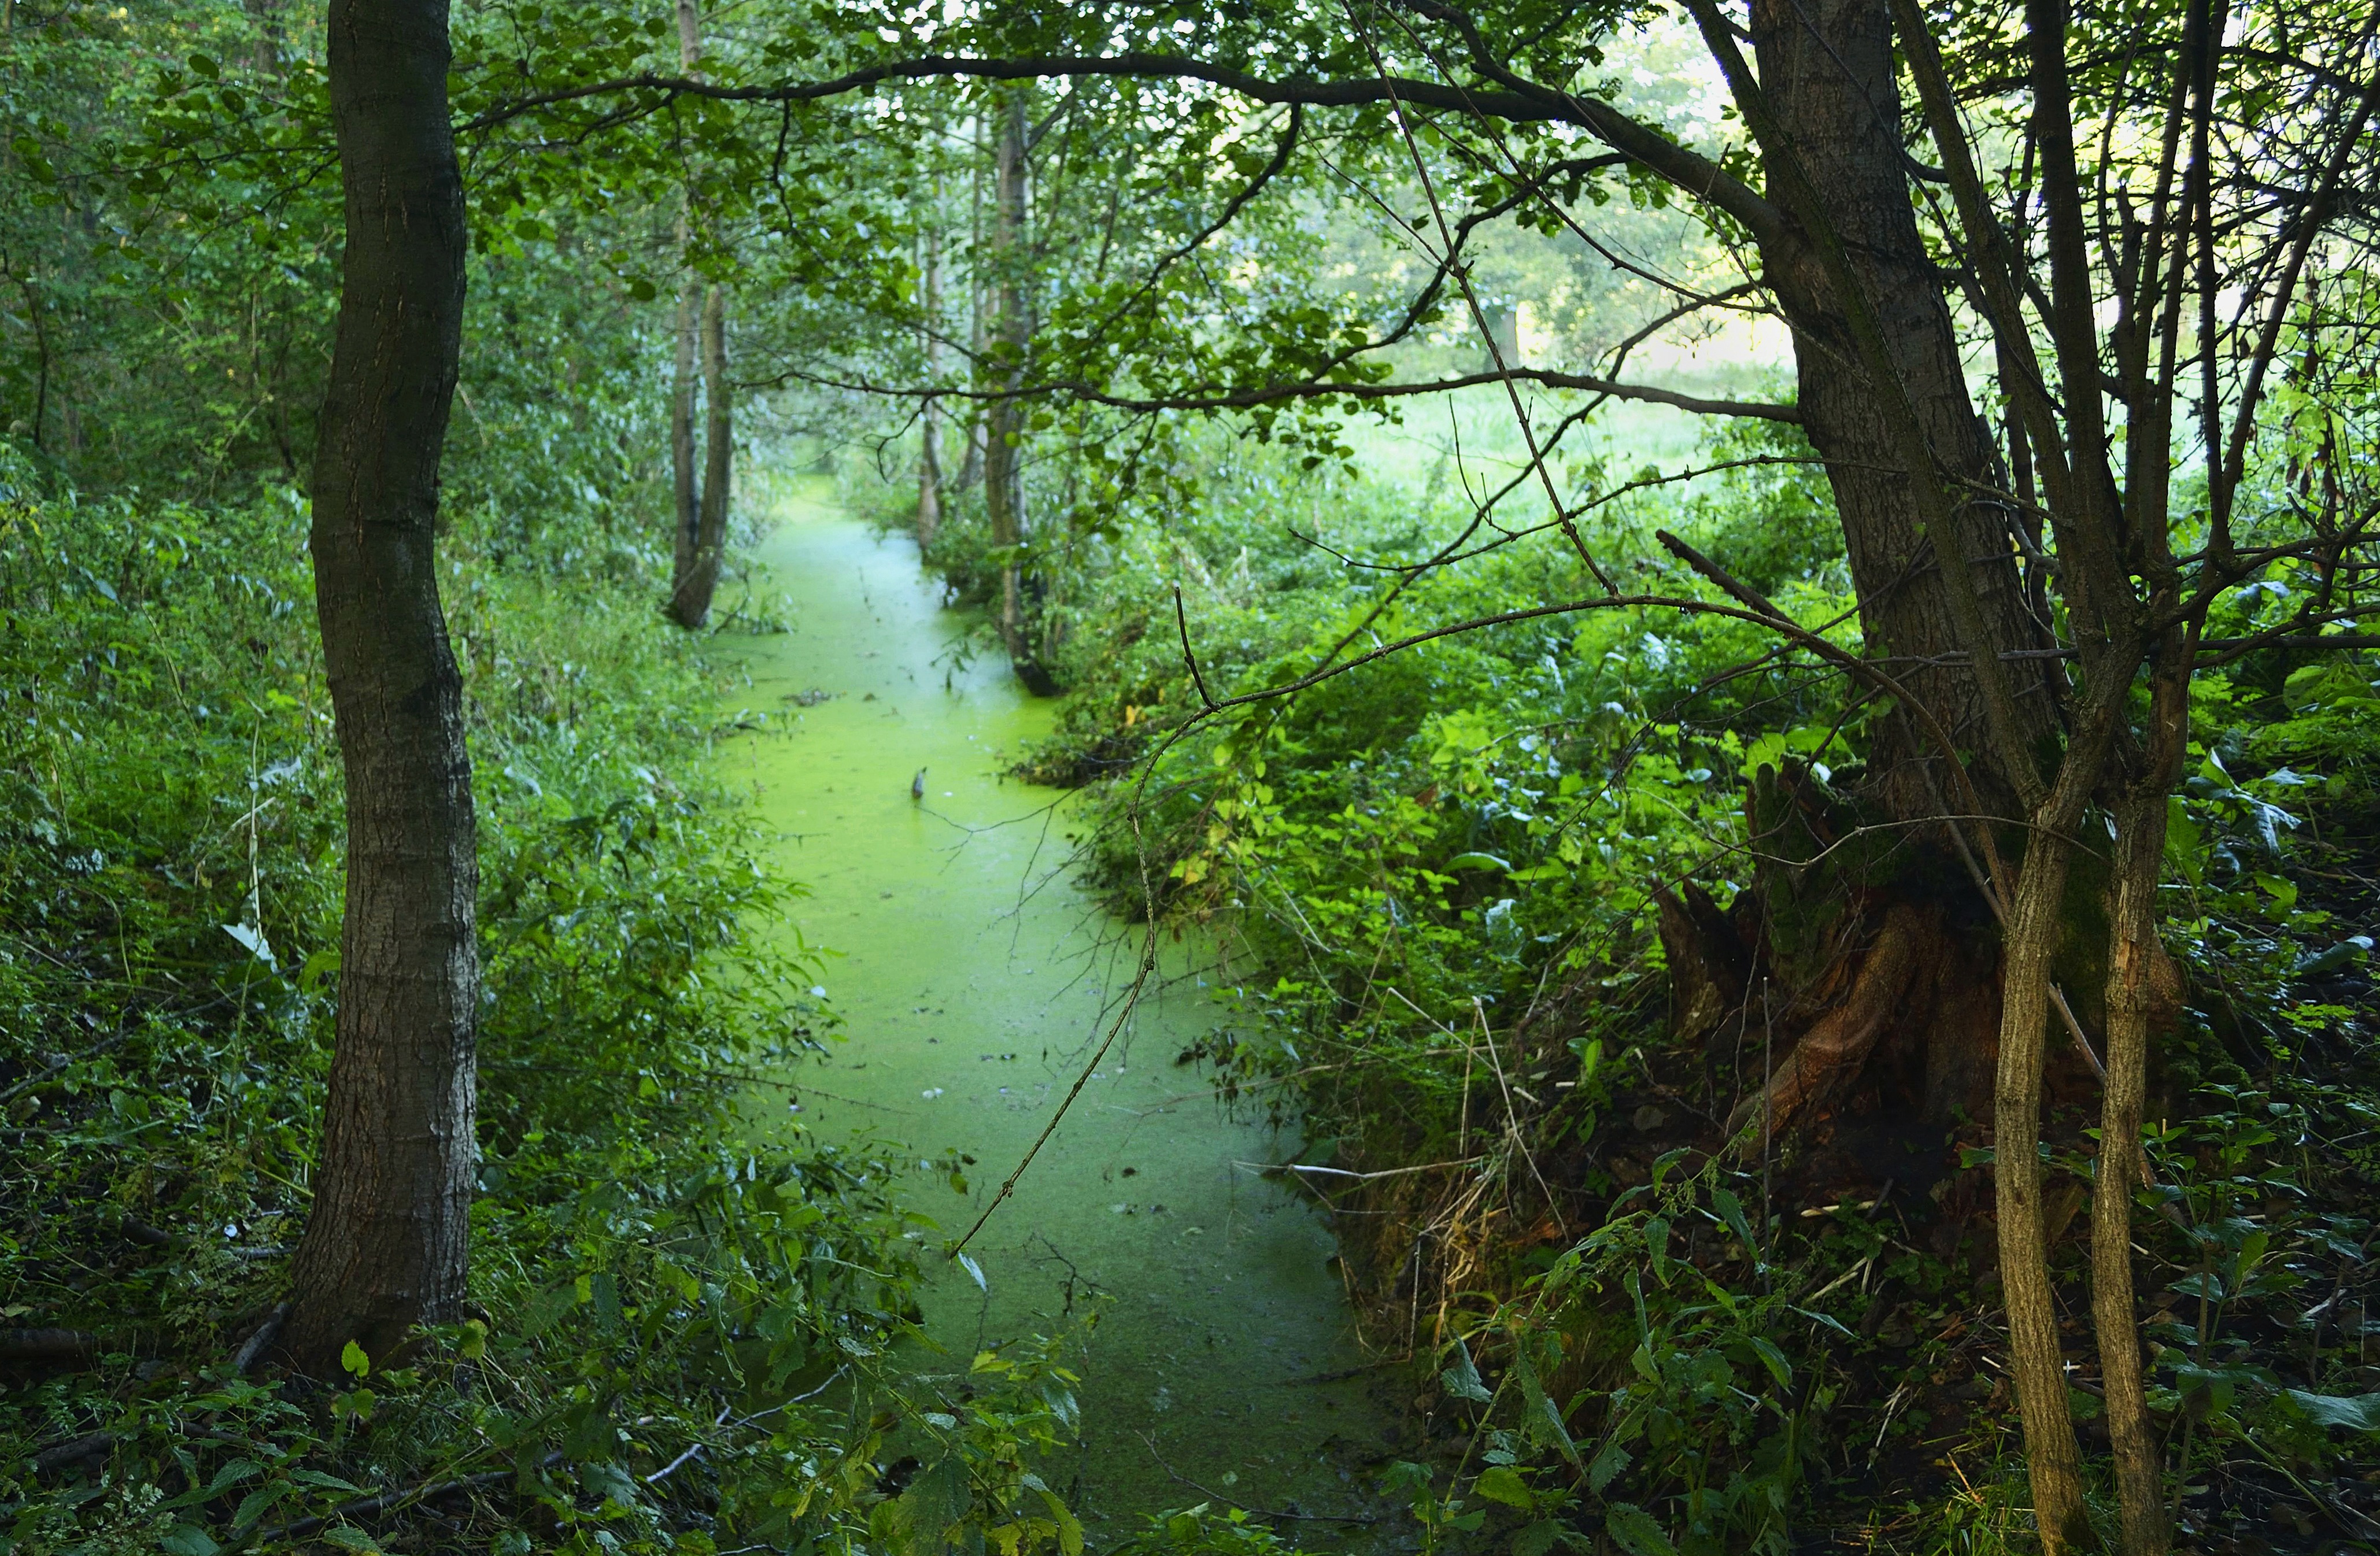
tree, nature, forest, swamp, wilderness, branch, trail, sunlight, leaf, view, river, wildlife, stream, green, jungle, vegetation, rainforest, forests, deciduous, wetland, woodland, habitat, ecosystem, scrubs, the bushes, biome, old growth forest, natural environment, geographical feature, atmospheric phenomenon, woody plant, temperate broadleaf and mixed forest, riparian forest